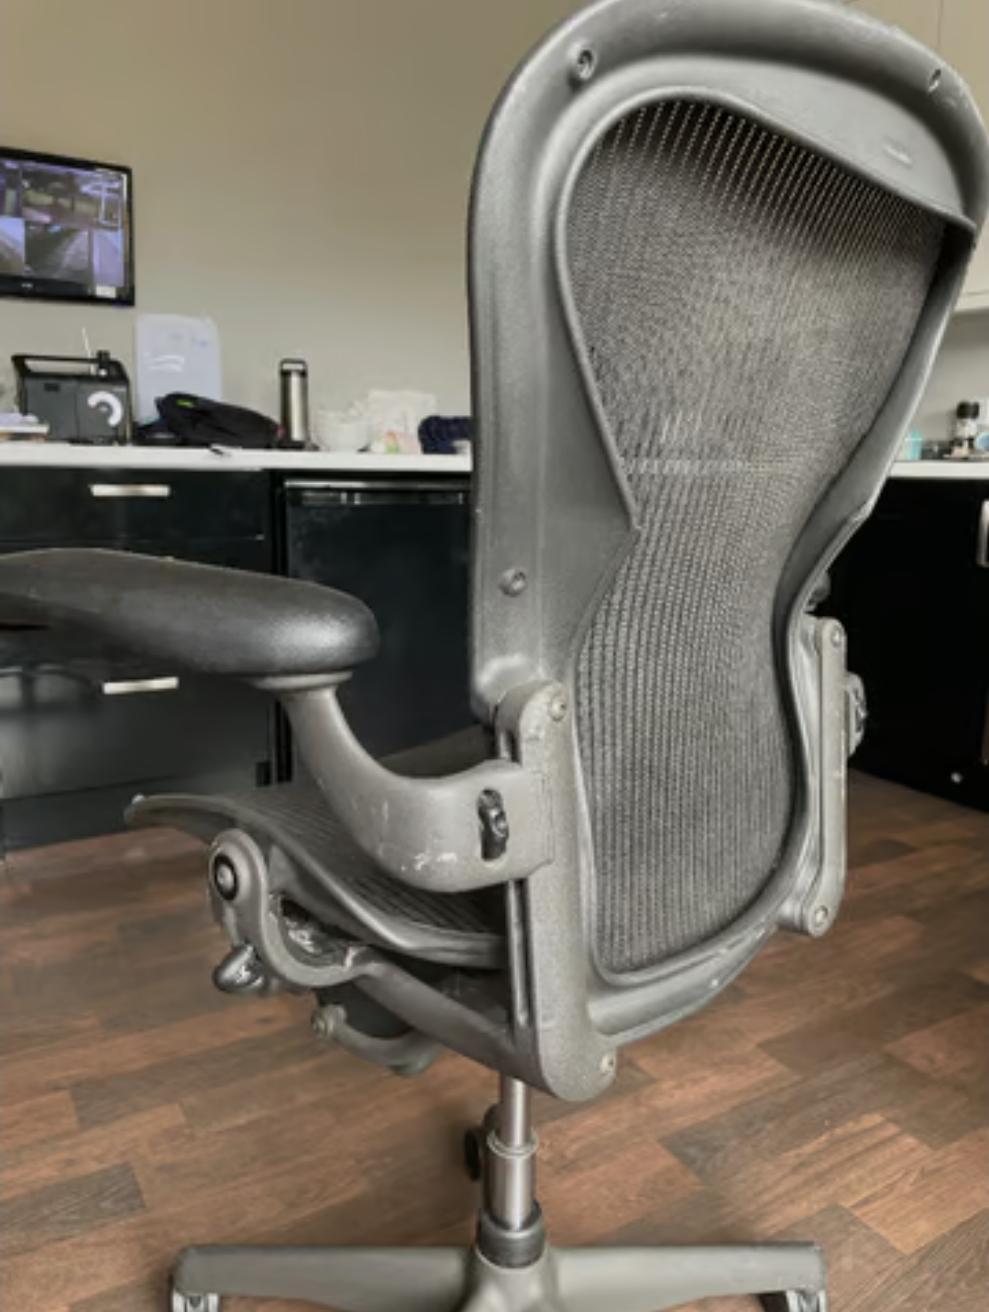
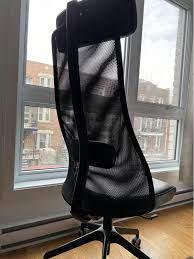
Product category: items_chair
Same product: no